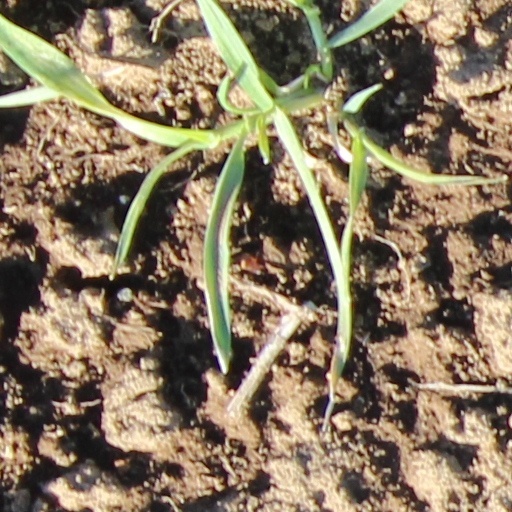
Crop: wheat